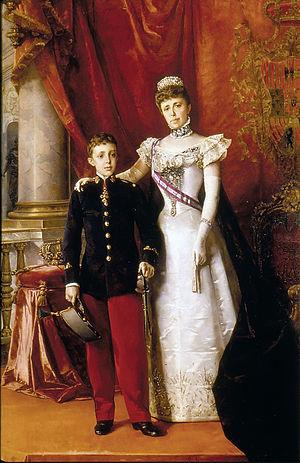
Alphonse Marie François Antoine Diego d'Orléans, infant d'Espagne et cinquième duc de Galliera, est né à Madrid, le 12 décembre 1886, et est décédé à Sanlúcar de Barrameda, dans la province de Cadix, le 6 août 1975. C’est un membre de la maison d'Orléans et de la famille royale espagnole et un aviateur militaire de renom.
Le gouverneur général des Philippines exerce le pouvoir exécutif durant les deux grandes périodes de colonisation des Philippines, d'abord par le Royaume d'Espagne de 1565 à 1898, puis par les États-Unis de 1898 à 1946. Il représente aussi le roi d'Espagne puis le gouvernement américain sur l'archipel.